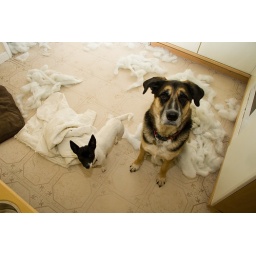
2nd dog bed destroyed in two weeks. I blame the little Jack Russell